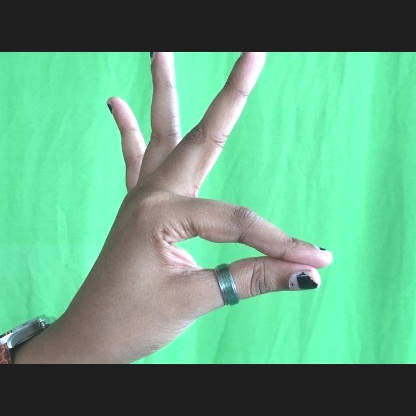
Mudra: Hamsasyam